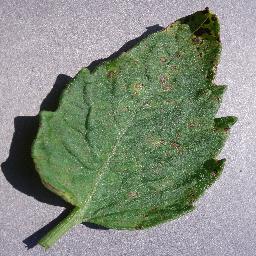
Label: Tomato___Septoria_leaf_spot